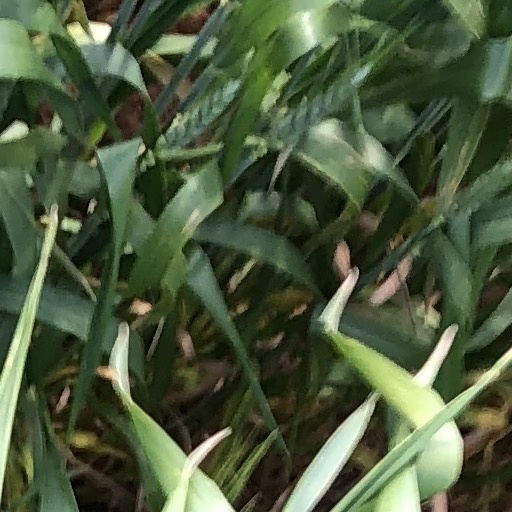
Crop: wheat